Beatties

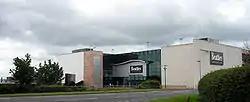
The Beatties department store in Telford prior to August 2007 rebranding to House of Fraser.

As well as Beatties own staff the store also employed concession managers and staff. The majority of these were in Perfumery and Ladies fashions but there were also a number of Jewellery concessions.